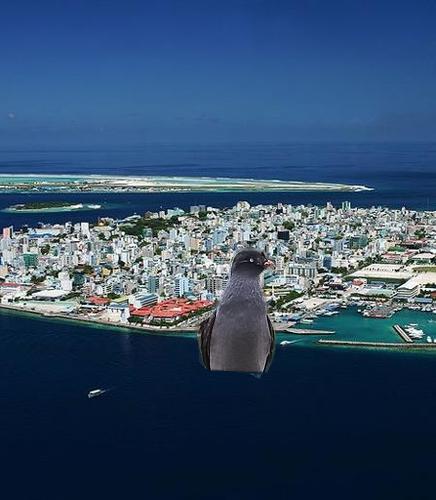
Bird species: Crested_Auklet
Bird type: waterbird
Background: water